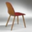
Label: chair